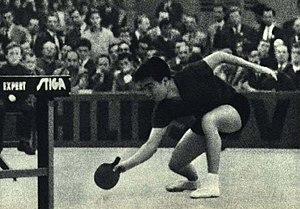
Zhāng Xièlín est un ancien joueur et entraîneur du tennis de table. Il est surnommé « magicien » pour ses tranches imprévisibles.